Oleg Belokonev

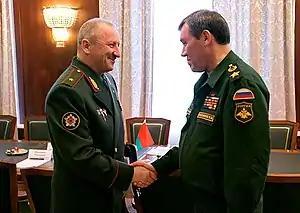

He was born on May 15, 1965, in a rural village in the Primorsky Krai region of the Russian Soviet Federal Socialist Republic. He is of Russian origin. He first began his service in the Armed Forces of the USSR in the early 1980s. He graduated with honors in 1987 from the Omsk Higher All-Arms Command School and was immediately sent to serve in the armed forces thereafter. Belokonev then began to rise to the position of platoon commander and eventually commander of a motorized rifle battalion.